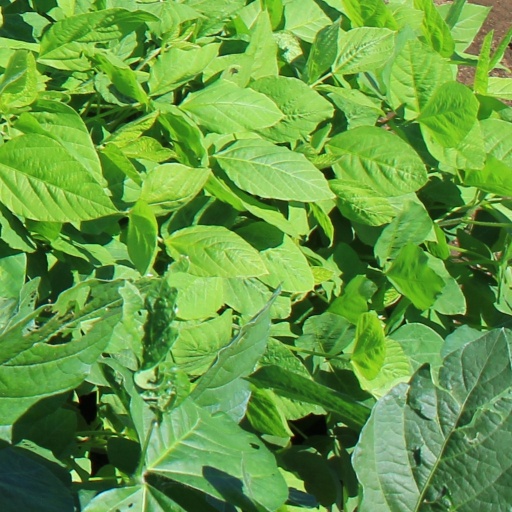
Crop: soybean